Forfar Town and County Hall

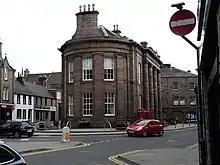
The municipal buildings, completed in 1824, behind the town and county hall

The first municipal building in the town was a medieval tolbooth which was primarily used to the detention of prisoners and which dated back at least to the 16th century. In the early 1660s, 42 women were tried for witchcraft at the tolbooth and, in some cases, found guilty and executed by strangulation. In the late 1770s the burgh officials decided to demolish the dilapidated tolbooth and to erect a new building in its place.